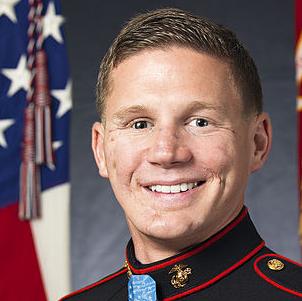
Age: 24